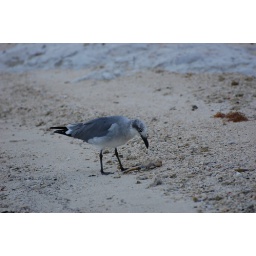
While in Islamorada we stopped at a small boat dock area where we saw this bird looking for food.